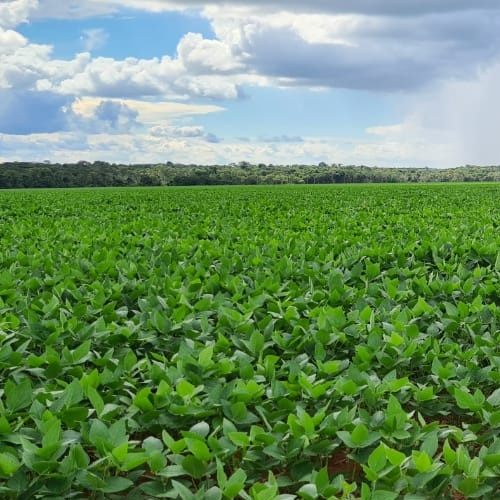
Label: Healthy